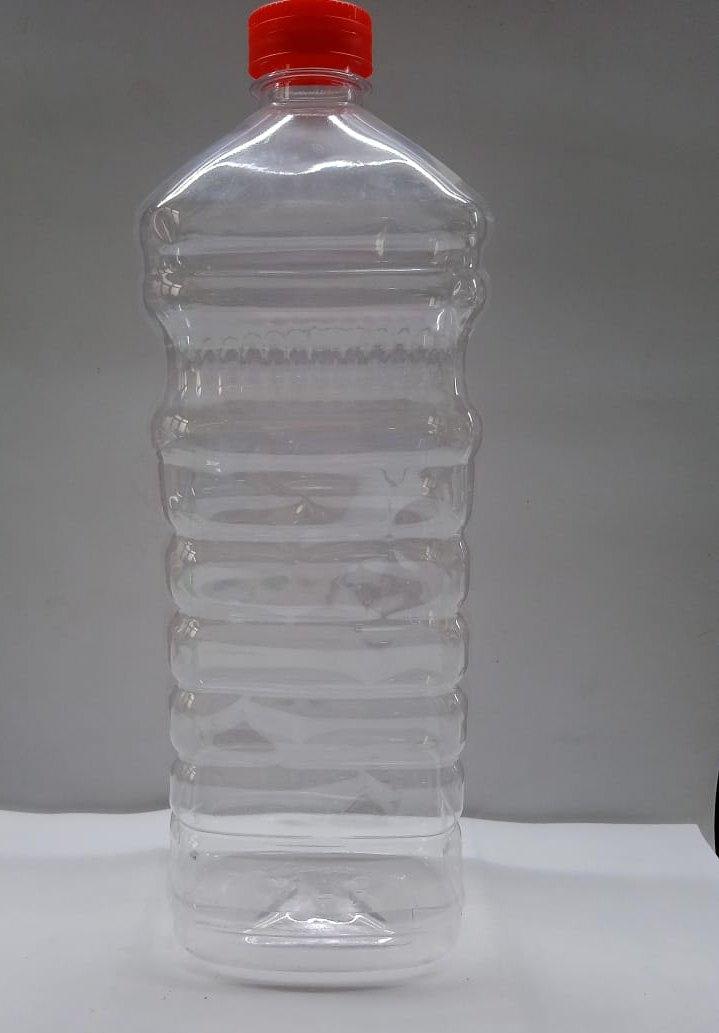
Waste category: plastic